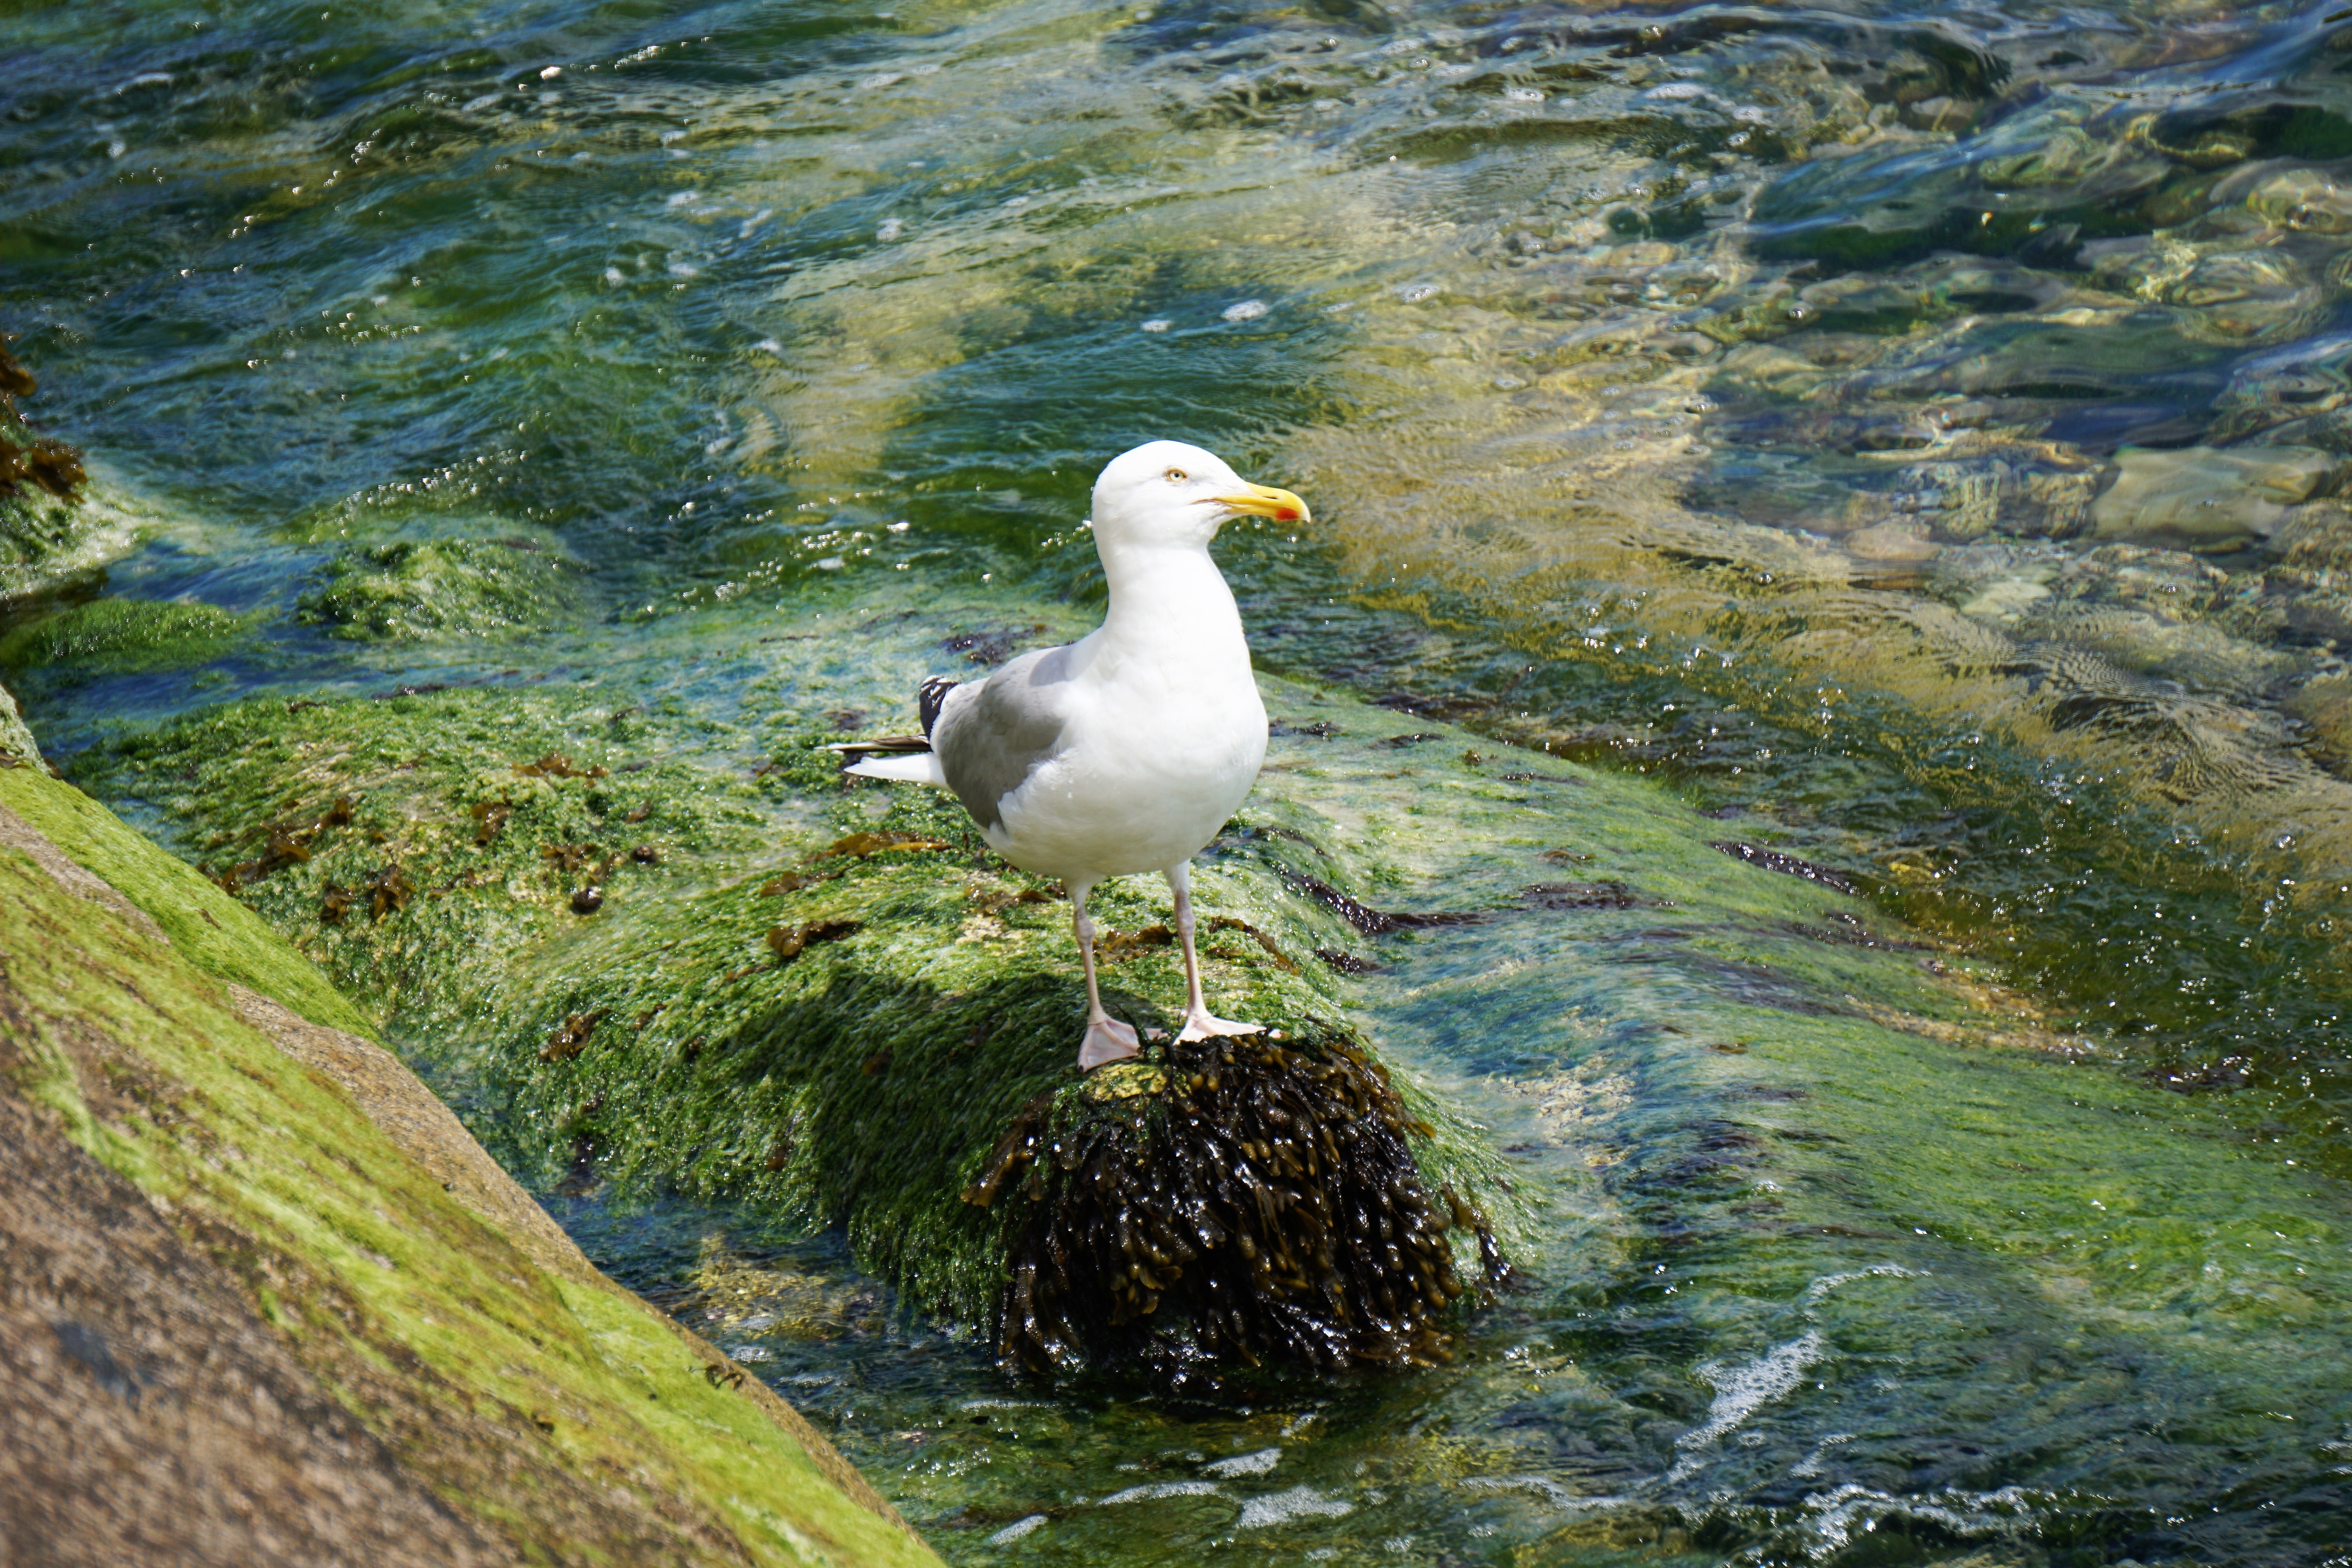
sea, water, nature, bird, animal, seabird, wildlife, gull, fauna, ornithology, duck, vertebrate, water bird